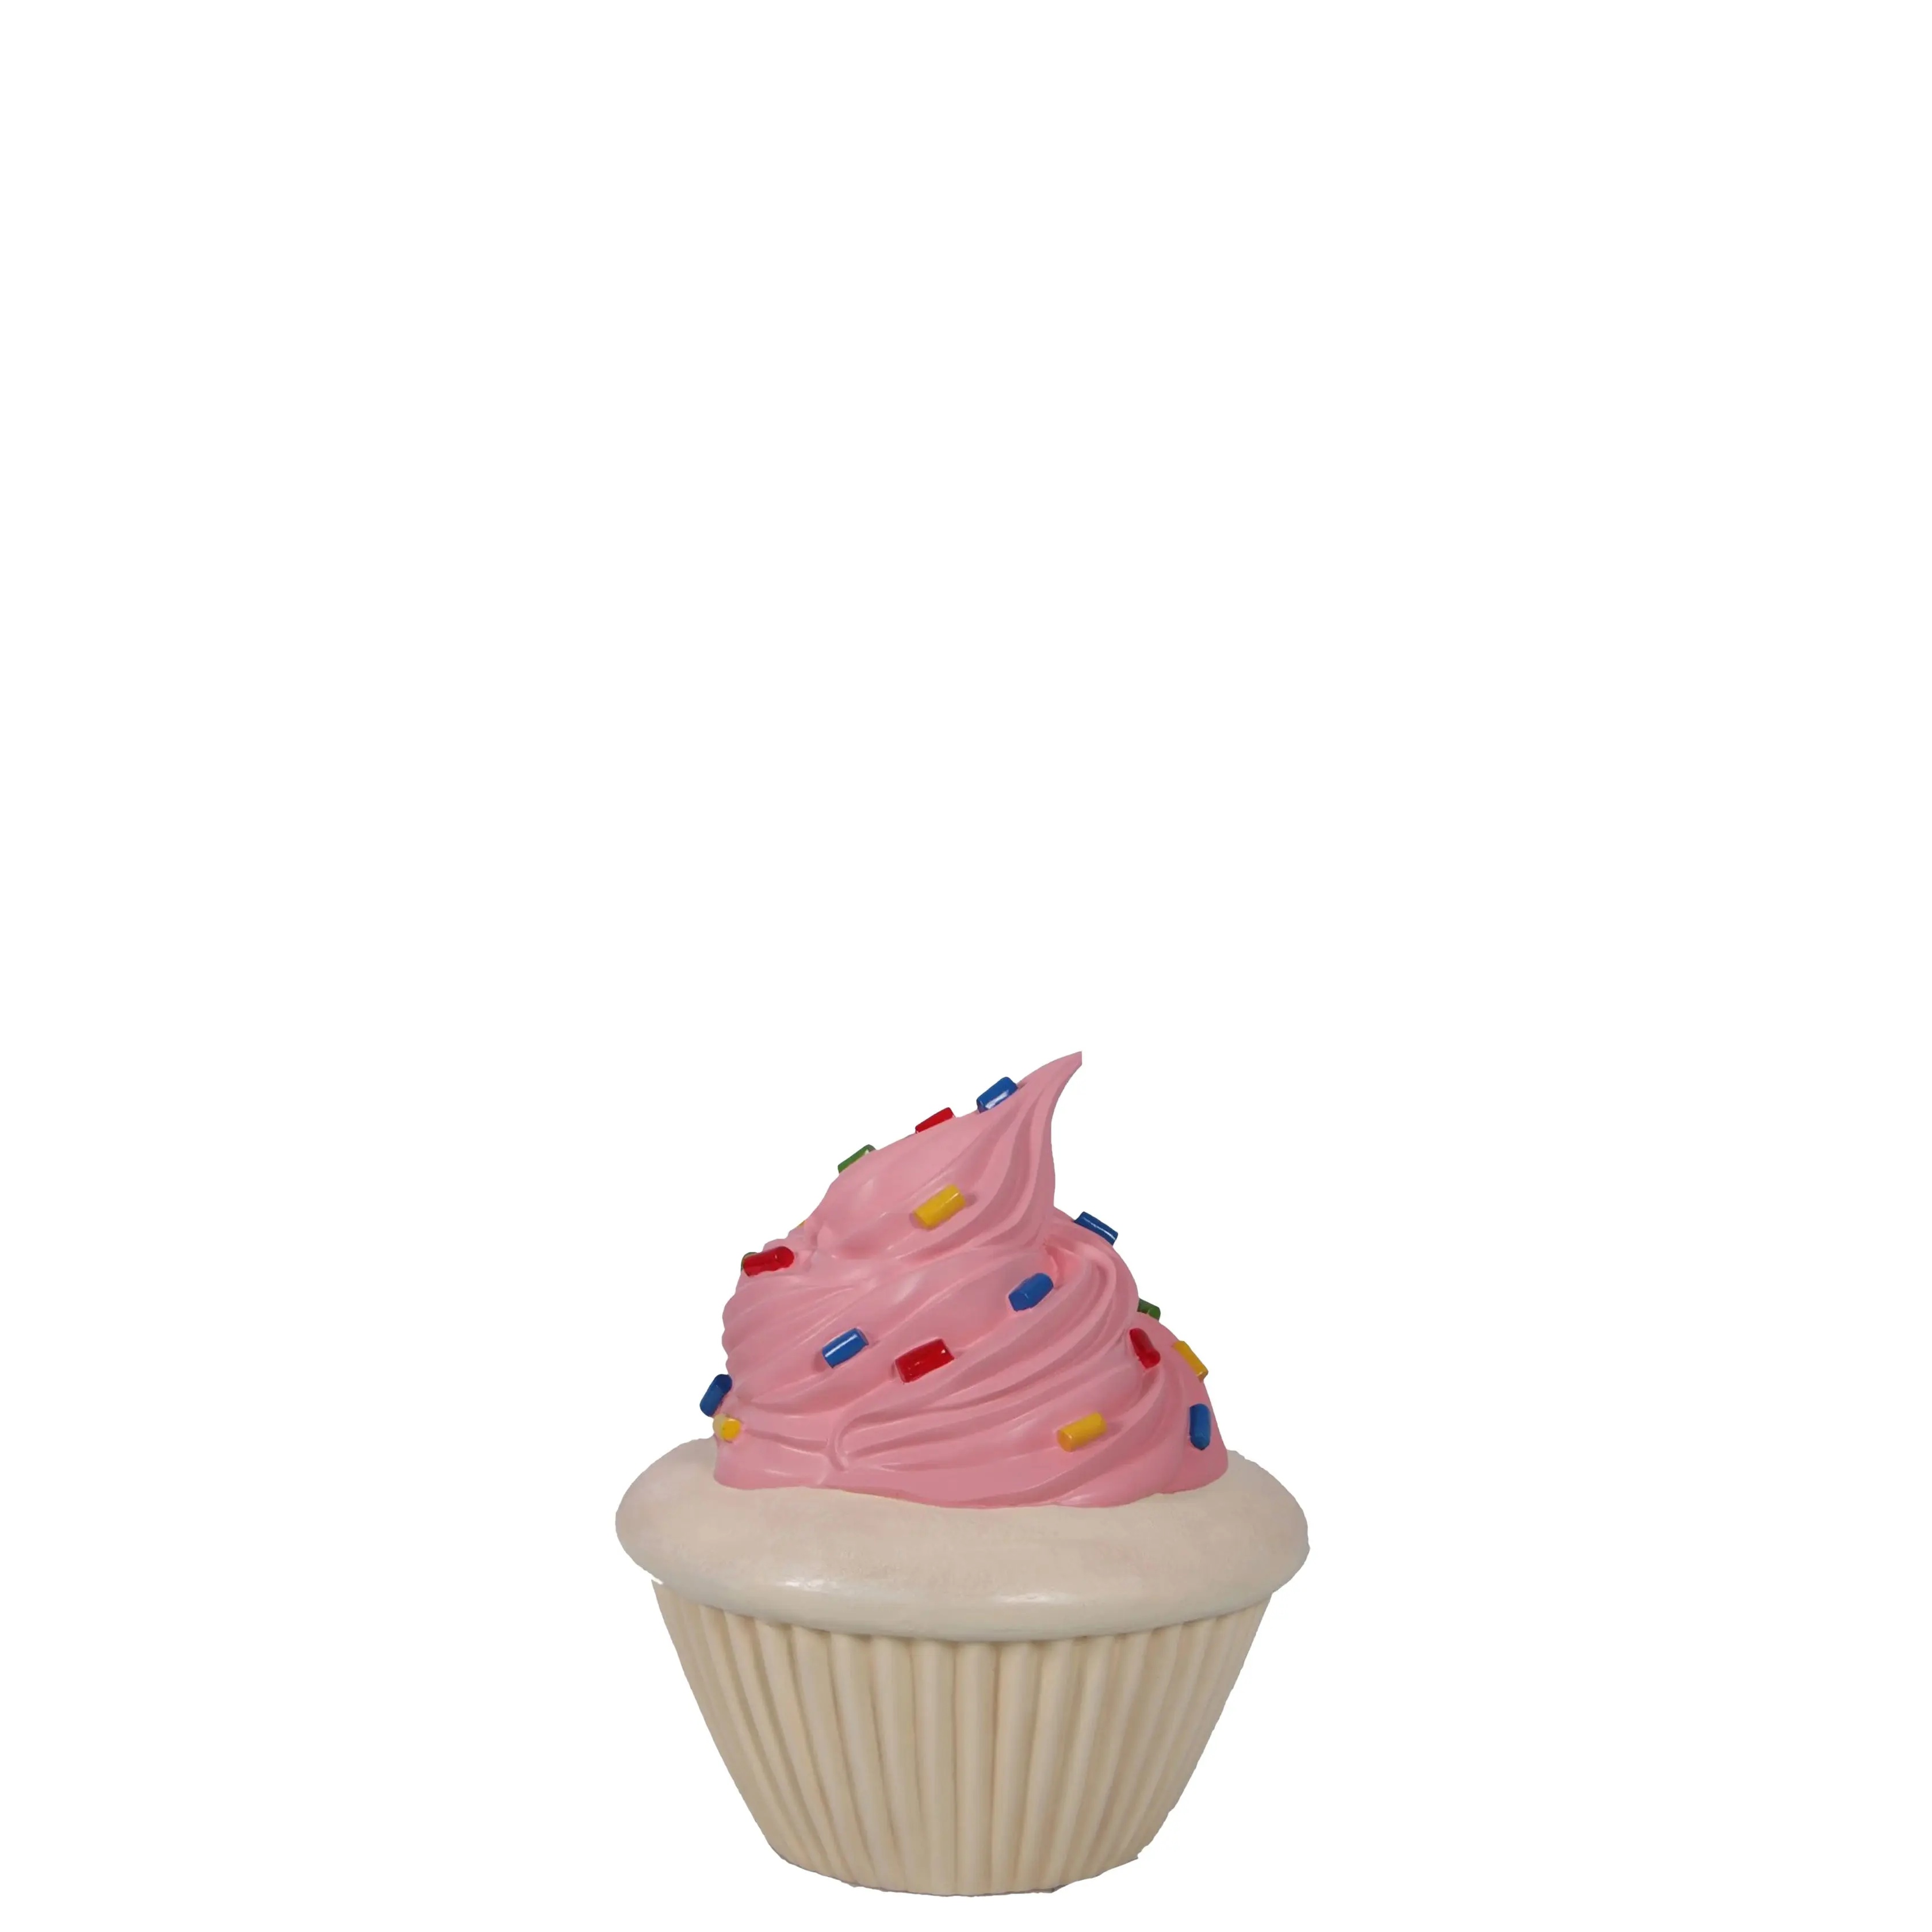
Pink Vanilla Cupcake Statue With Sprinkles
Size: 21 x 21 x 24 H" Weight: 10 lbs. Select Weekday Rate for events Monday-Thursday. Select Weekend Rate for events Friday-Sunday. Price shown is pick up price only. Delivery options available up to 70miles. View "Delivery/Pick up" tab for qualifications and requirements. Rent a variety of LM Prop Rentals Life Size Statues for your next event! Themed props of all shapes and sizes for every party!
Brand: R0317PW-170073-H
Category: Arts & Entertainment > Party & Celebration > Party Supplies > Party Supply Kits